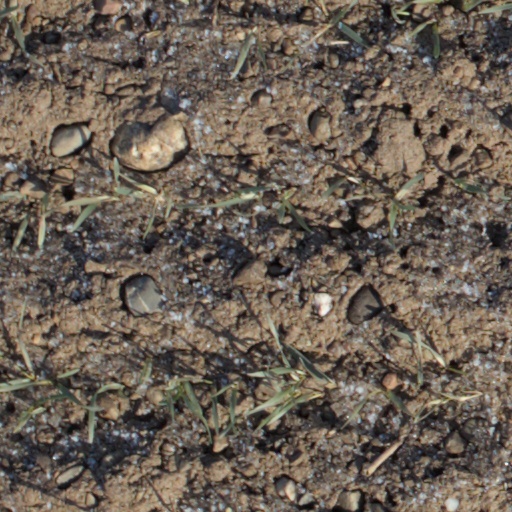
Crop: wheat